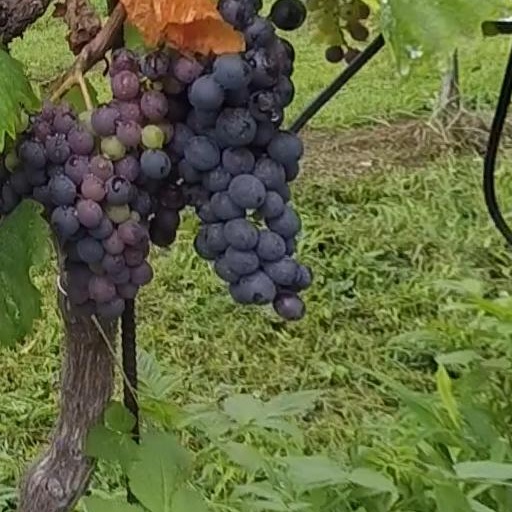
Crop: grape